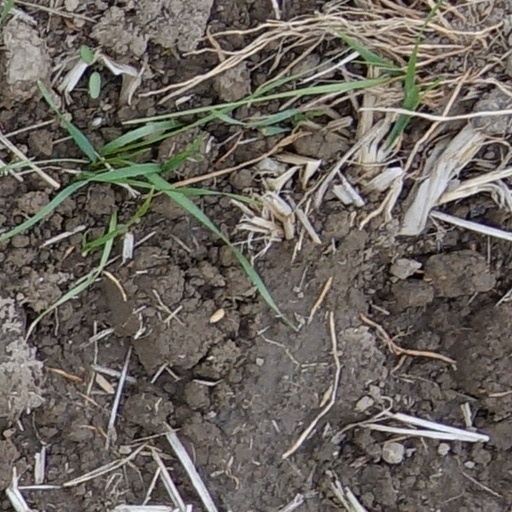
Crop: wheat